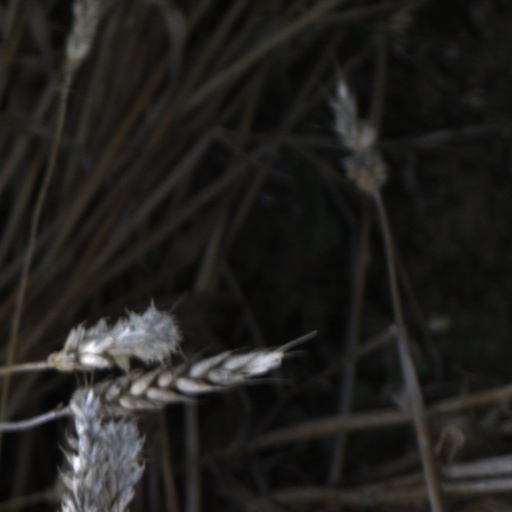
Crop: wheat